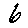
Label: 6